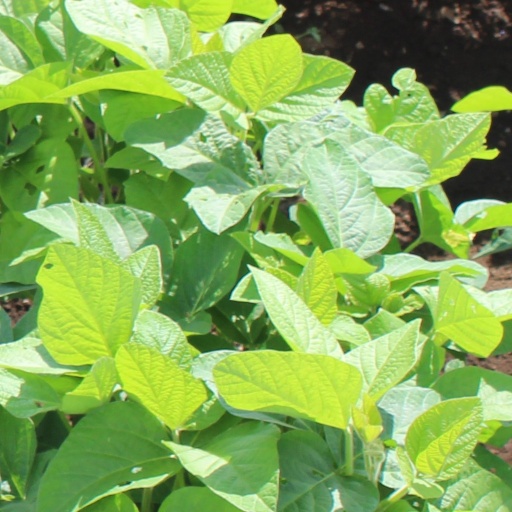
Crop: soybean